Convict Lake

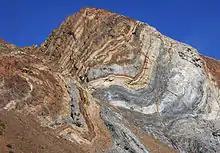
Sevehah Cliff, composed of folded metamorphic rock, provides a colorful backdrop to Convict Lake.

Convict Lake was originally carved out by glaciers. The lake's surface is approximately above sea level, with its greatest depths approximately deep in various places; it is among the deepest lakes in the Sierra Nevada mountains. The lake is oblong in shape and is surrounded by a box canyon set in the mountains. Mount Morrison, the tallest mountain in the area at , lies to the south-east of the lake.